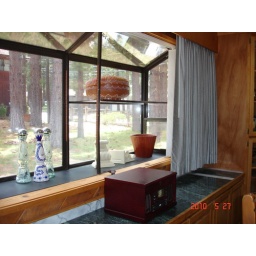
Closer photo of the buffet and box window in the dining area